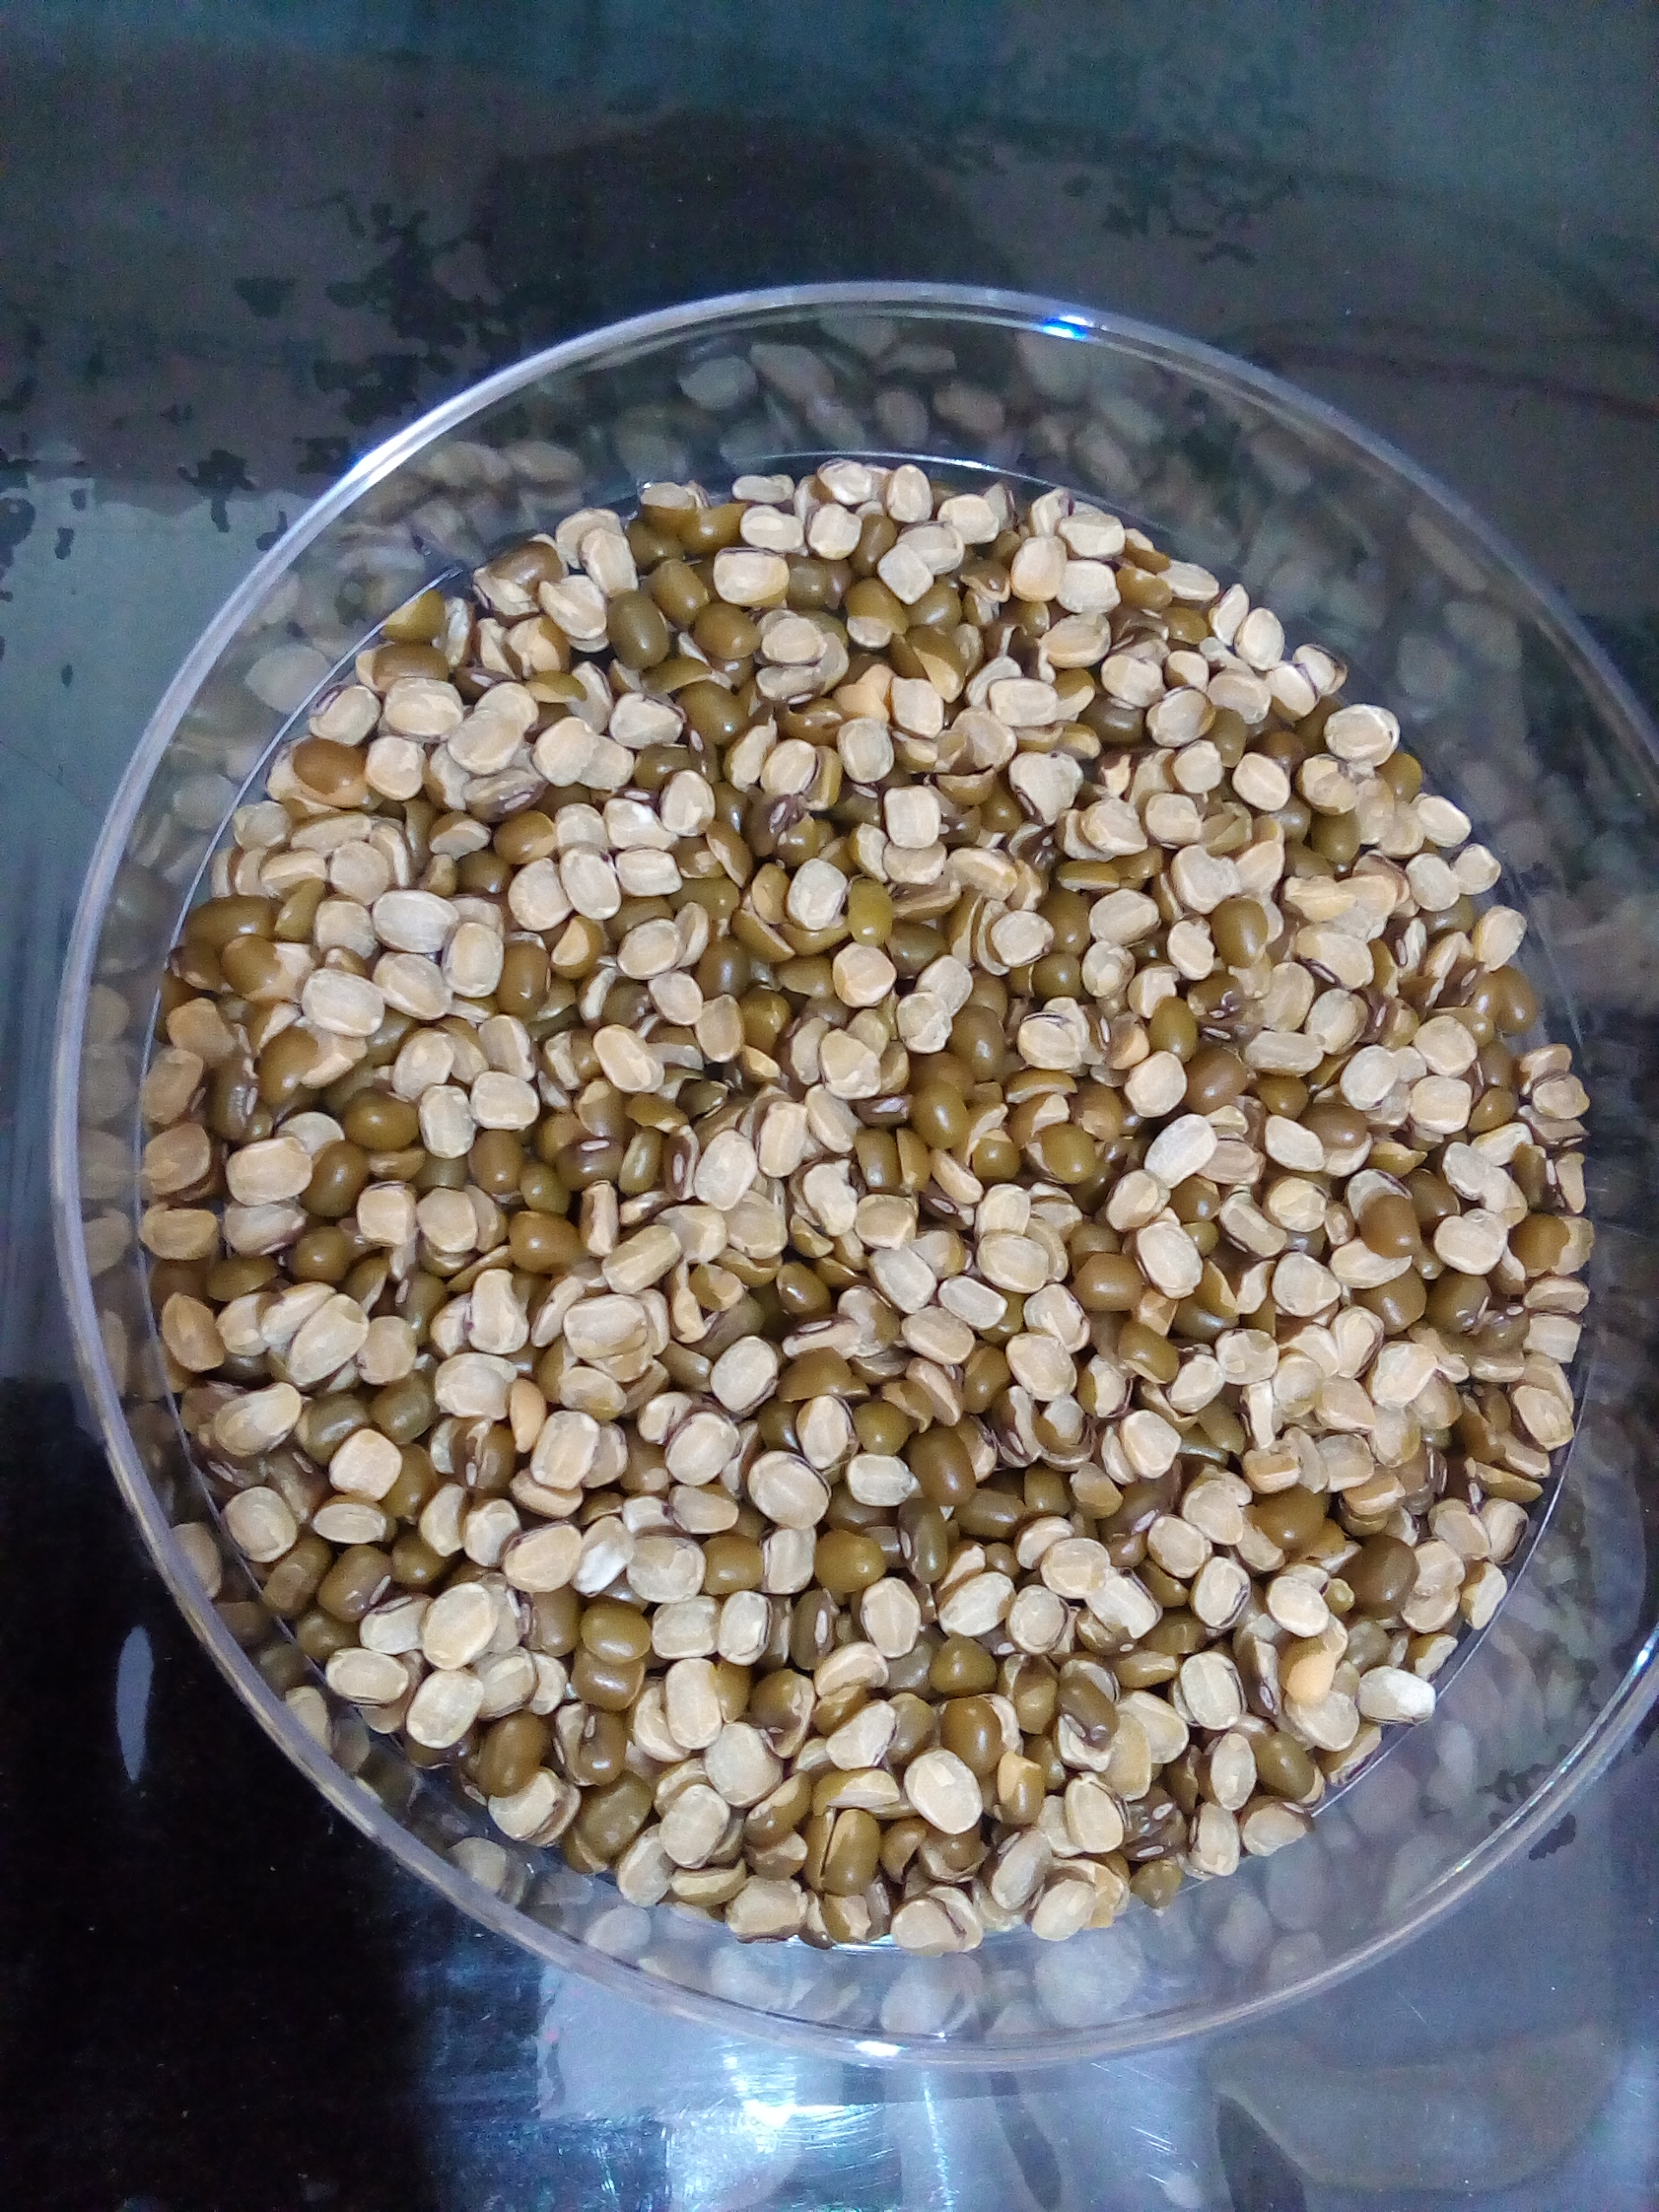
Rice seed variety: Unknown